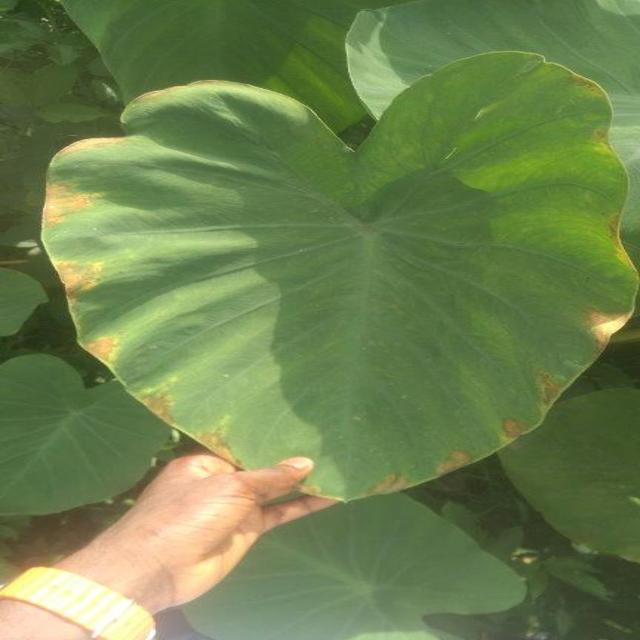
Label: Mid_Blight